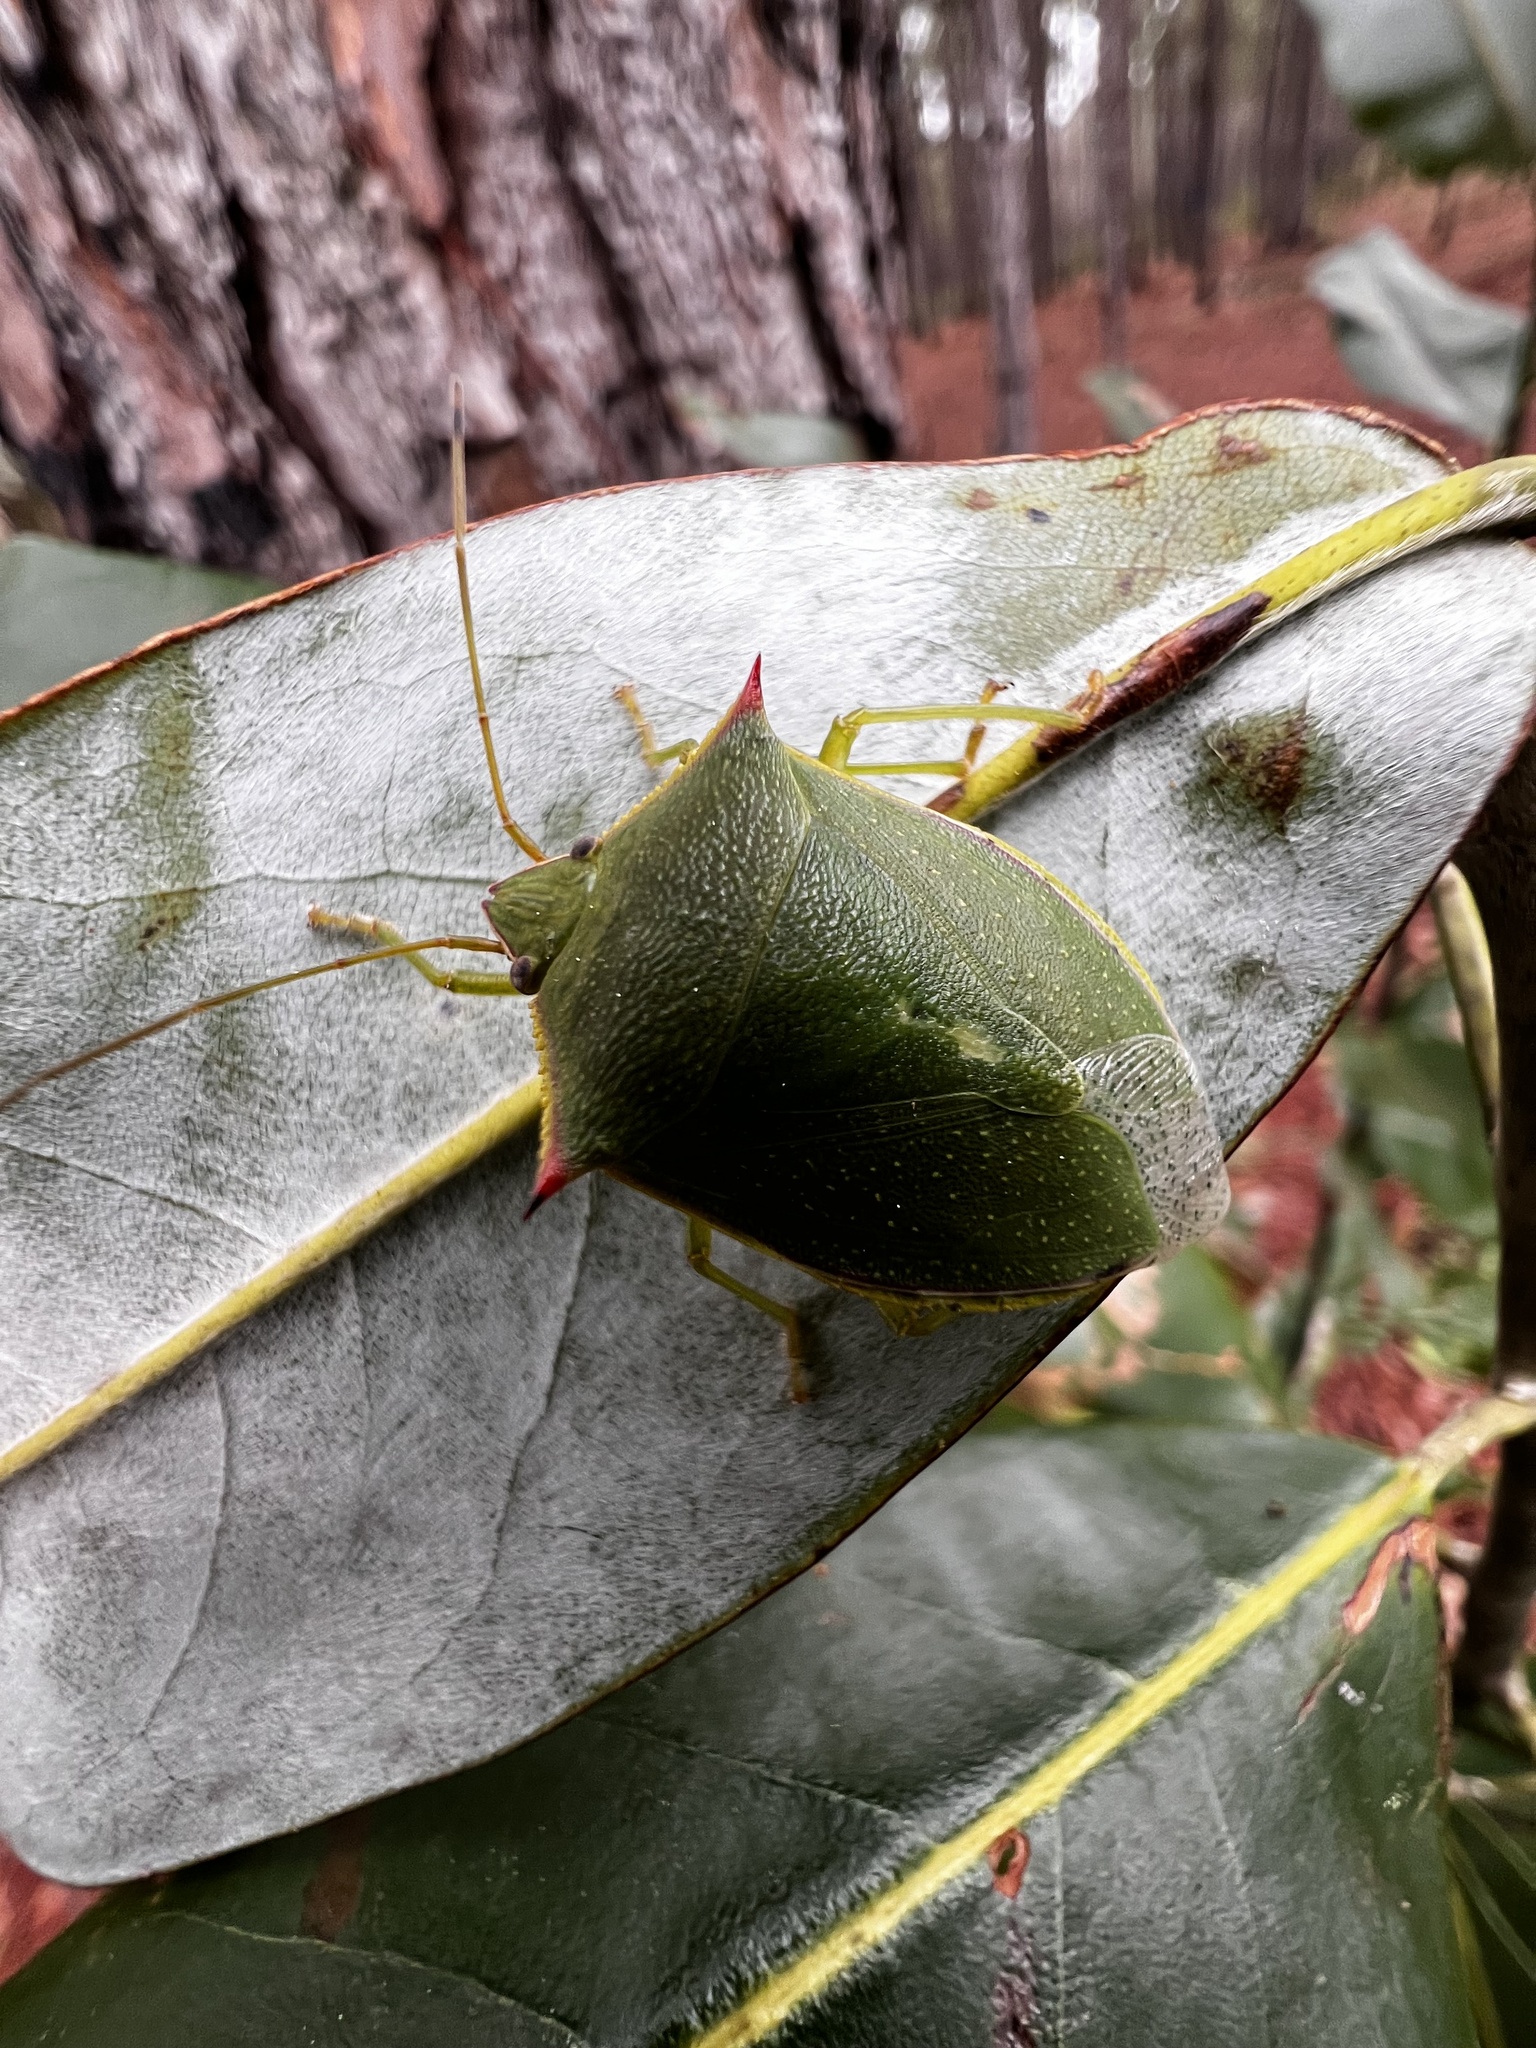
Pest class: stink_bug